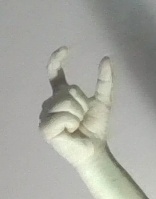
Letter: nun